Expulsion of Mormons from Jackson County, Missouri

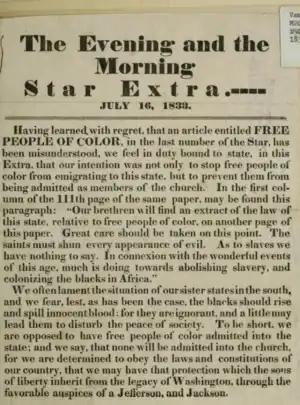
"Extra" of the Evening and Morning Star published July 16, 1833 in an effort to defuse the tense situation.

Shortly after the founding of the Church of Christ (Latter Day Saint), early Mormon missionaries were instructed in a revelation to Joseph Smith in September 1830 to "go among the Lamanites and preach my gospel unto them." The "Lamanites" were understood to be Native Americans living on the border of Missouri, where they were being forcibly relocated by the United States government. The location of Zion was not specified, but originally given in revelation to be "among the Lamanites," across the border of Missouri in Indian territory. When missionaries arrived however in January 1831, the United States government did not permit any missionary work or Latter Day Saint settlements.